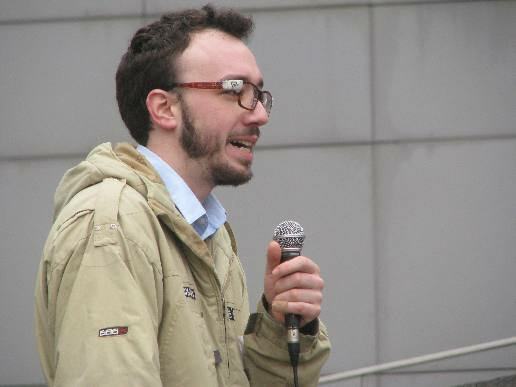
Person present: Yes